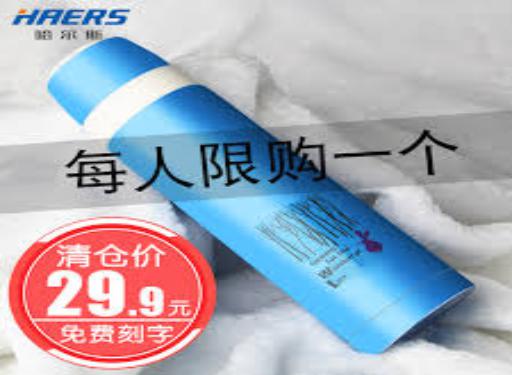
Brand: haers
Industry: Necessities